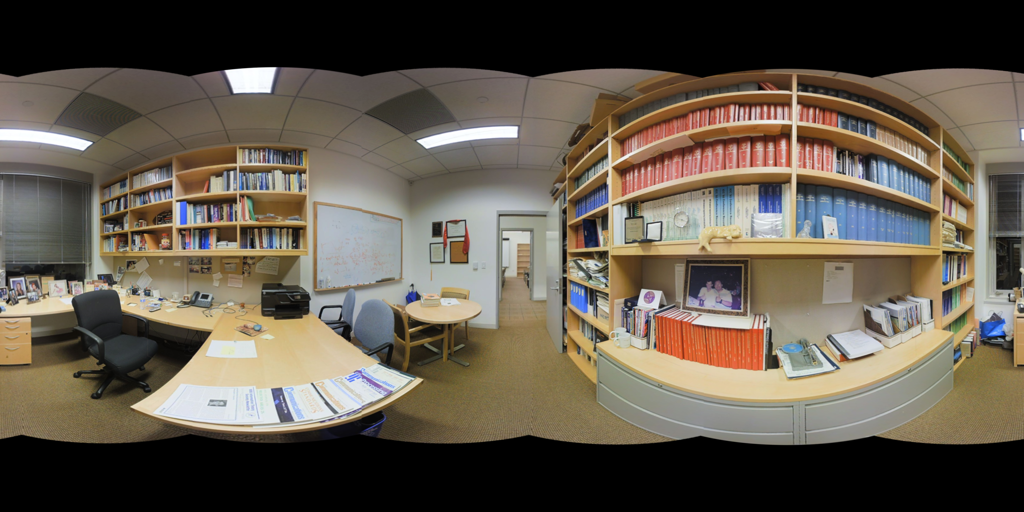
Referred object: Chair facing away from the window

Referred object: the framed family photograph

Referred object: the framed photo opposite the doorway